M1 Abrams

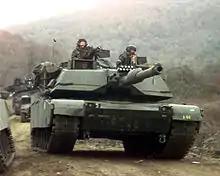
U.S. M1A1s during the Foal Eagle 1998 training exercises in South Korea, with their factory single green paint scheme

During the Waco siege in 1993, two M1A1 Abrams tanks were borrowed from the military and deployed by the FBI against the Branch Davidians.